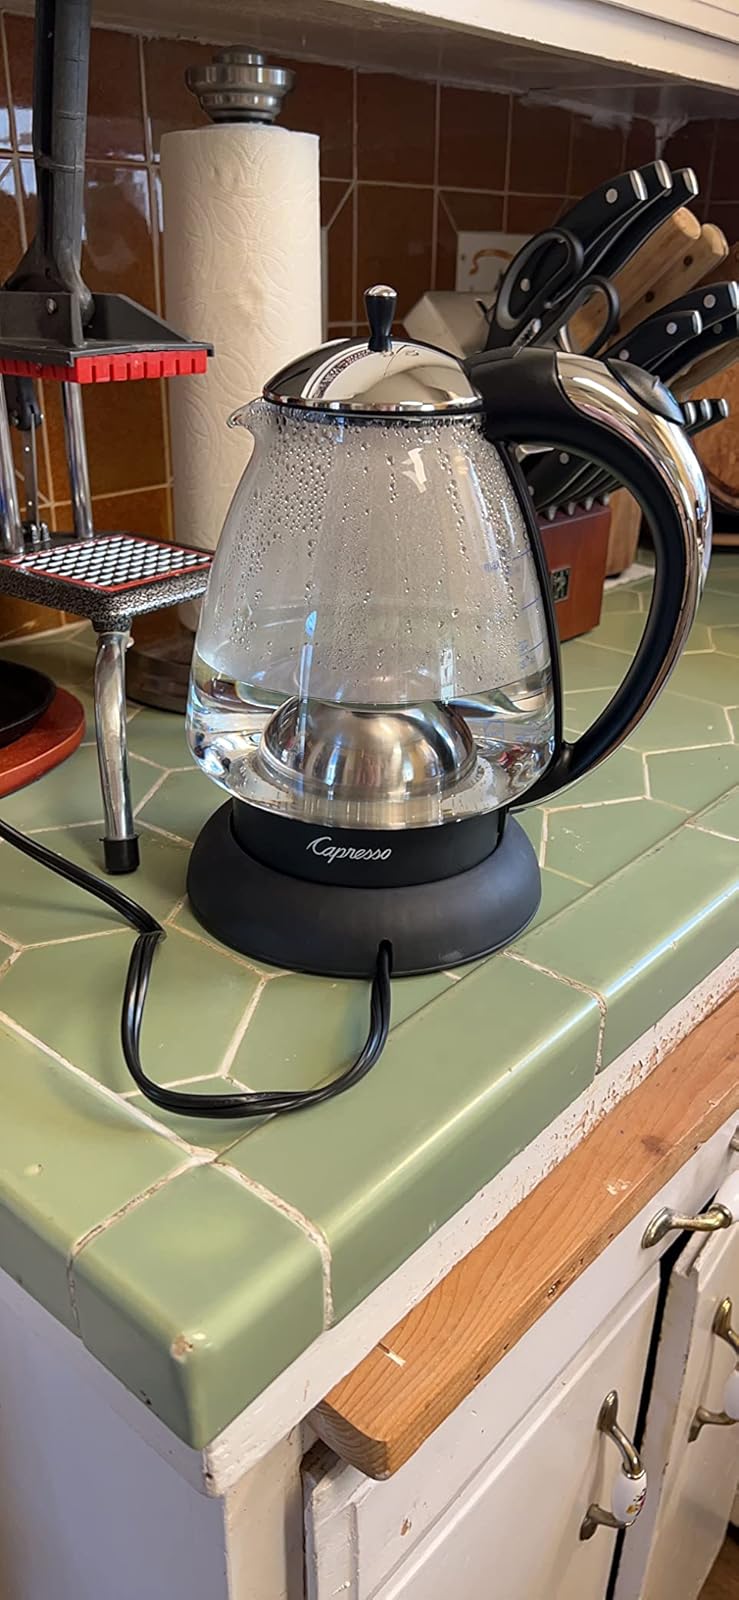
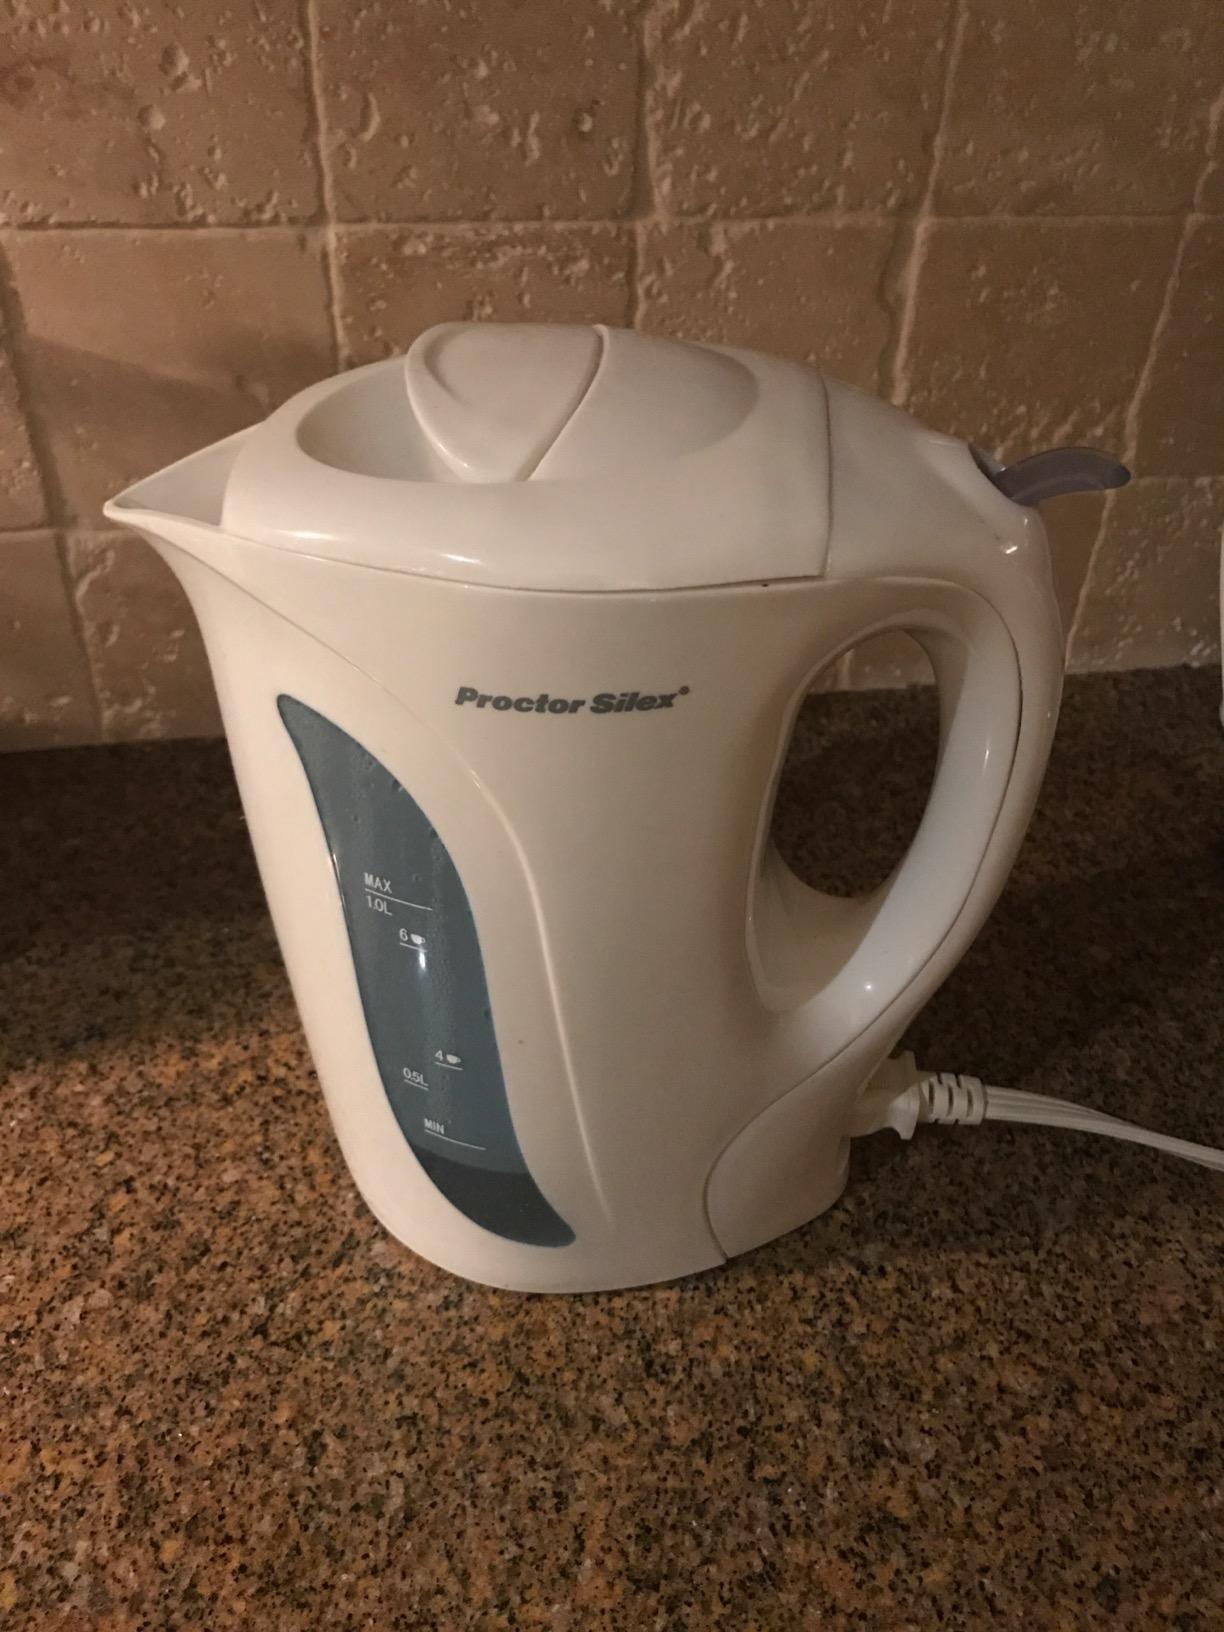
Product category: items_kettle
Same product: no